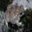
Label: frog